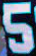
Number: 5